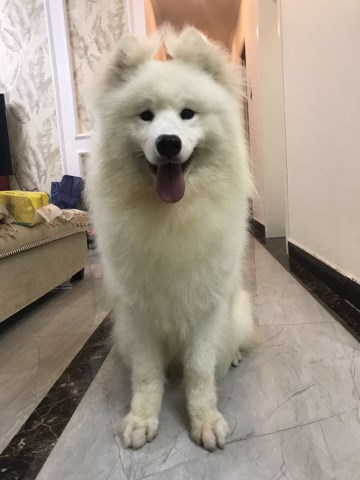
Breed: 2192-n000088-Samoyed